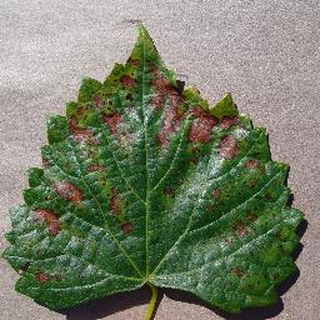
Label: grape_esca_black_measles